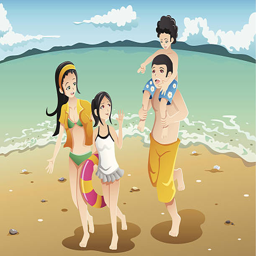
family going to the beach vector art illustration